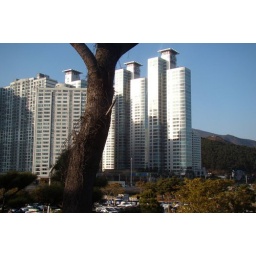
The apartments is unique in korea. buildings up in the mountain wow cool.